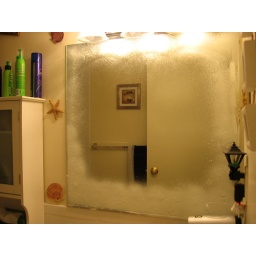
Snow covered mirror in the bathroom